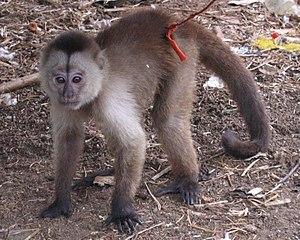
Un capucin olivâtre maintenu captif par les indiens Wayampi en Guyane Française.
Cette liste commentée recense la mammalofaune en Guyane. Elle répertorie les espèces de mammifères guyanais actuels et celles qui ont été récemment classifiées comme éteintes. Cette liste comporte 250 espèces réparties en douze ordres et 43 familles, dont quatre sont « en danger », sept sont « vulnérables », cinq sont « quasi menacées » et 27 ont des « données insuffisantes » pour être classées.